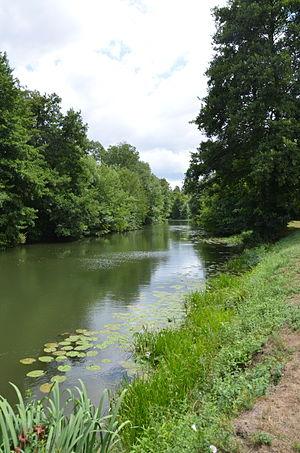
La Claise à Bossay-sur-Claise.
La Claise est un cours d'eau français, qui coule dans les départements de l'Indre et d'Indre-et-Loire, en région Centre-Val de Loire.
Bossay-sur-Claise est une commune française du département d'Indre-et-Loire, en région Centre-Val de Loire.